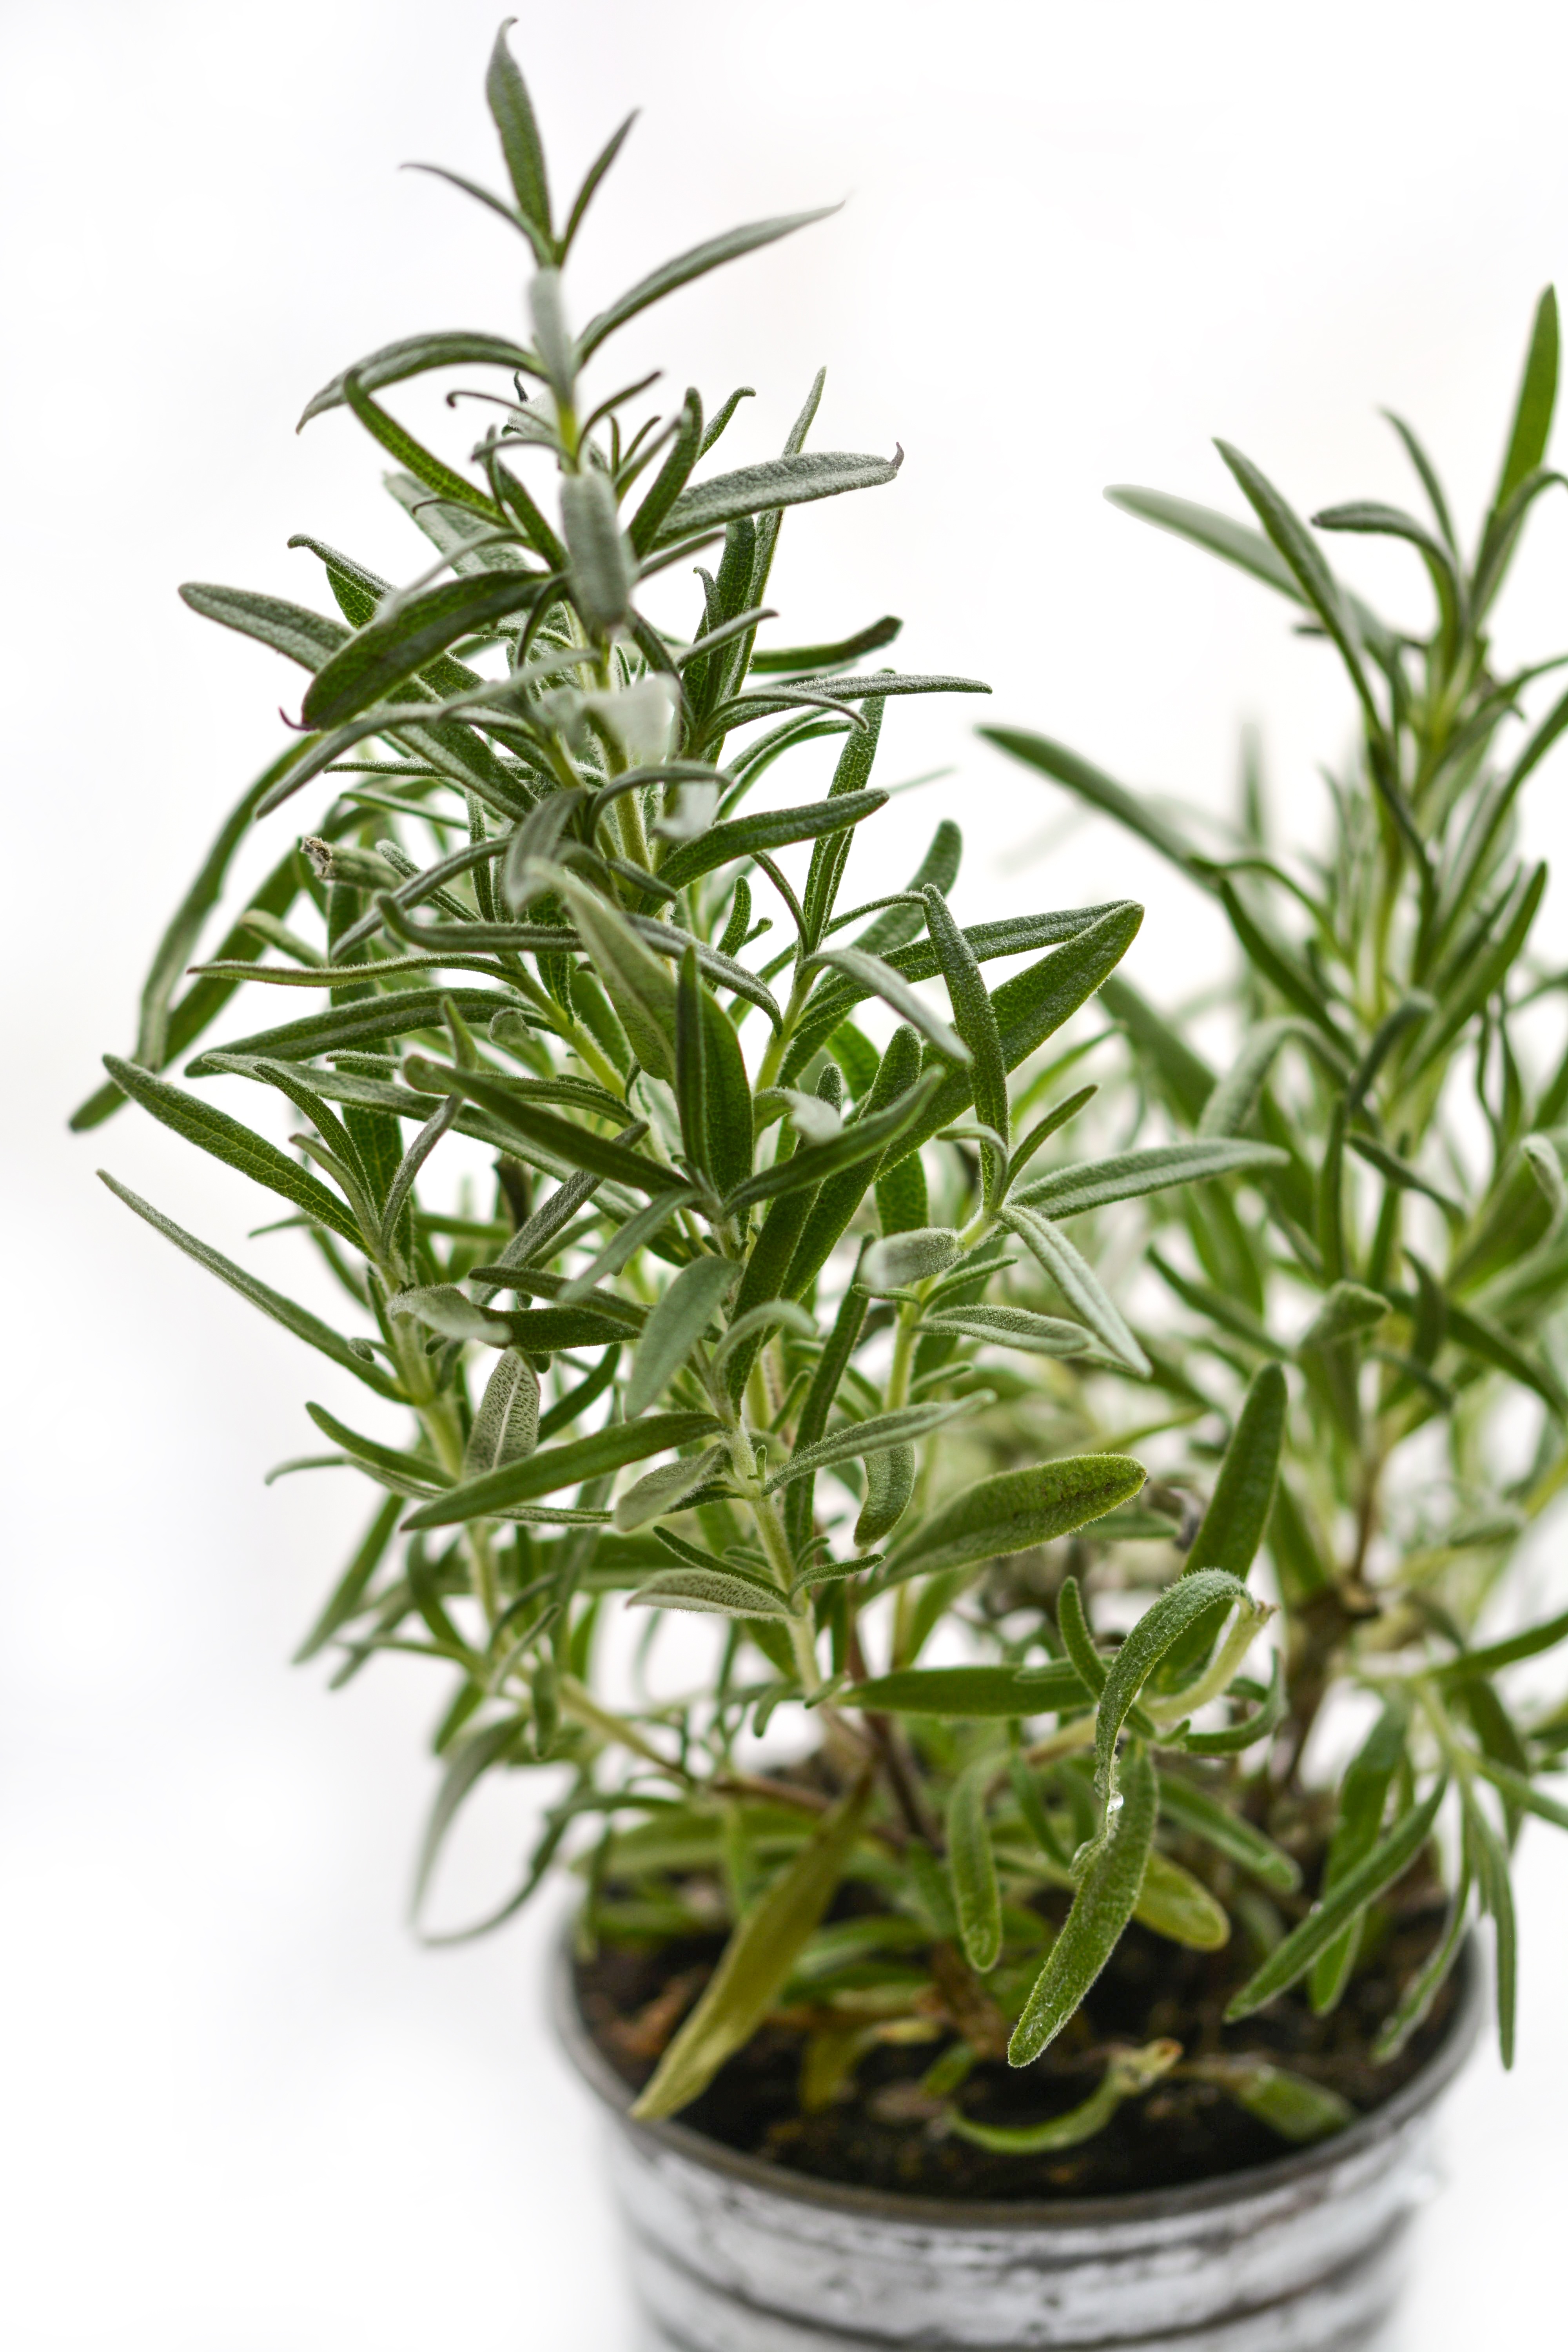
grass, plant, flower, pot, food, green, spice, ingredient, herb, produce, natural, fresh, medicine, healthy, shrub, planting, organic, rosemary, herbal, flowering plant, herbalism, grass family, land plant, fines herbes, summer savory